Andrei Șaguna

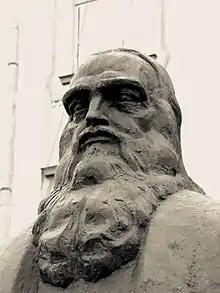
Andrei Șaguna - statue in front of the ASTRA Palace in Sibiu

In 1850, Șaguna was again leader of a delegation to Vienna, asking Franz Joseph I of Austria for an institution of higher learning to be approved by the Austrian leadership, and further liberties and education rights for the Romanian community. As the Austrians were highly skeptical of Romanian goals, most of these remained unanswered and further Romanian attempts were made useless after the 1867 "Ausgleich" cut off communication with Austria. Although Șaguna's activities had assured the recognition of an independent Romanian Transylvanian Orthodox Church in 1865 when the new autocephalous Metropolitanate of Sibiu was created by Imperial letter patent, the new administration meant the absorption of Transylvania into the Hungarian and centralized half of Austria-Hungary (with the disappearance of the Transylvanian Diet). Șaguna and other mainstream Romanian leaders found themselves forced to limit their activities to the cultural field. The cleric was the main activist of the 1861-founded ASTRA cultural society, and remained focused on its activities up until his death.